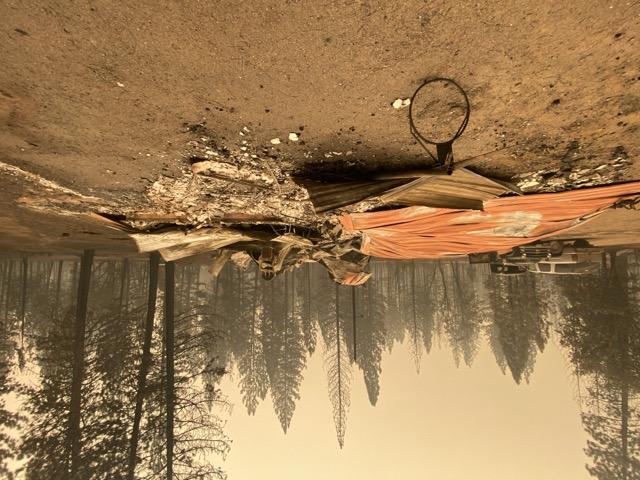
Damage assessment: destroyed